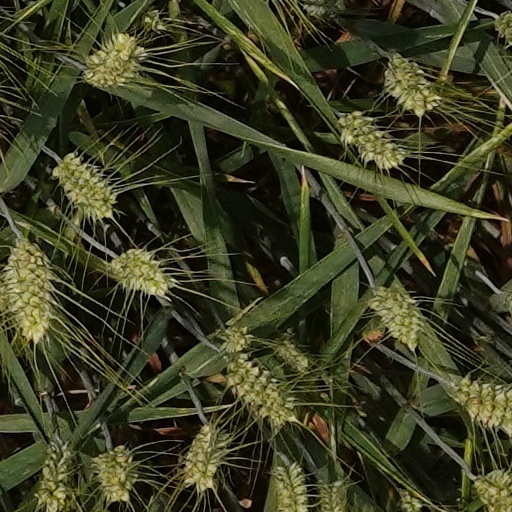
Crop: wheat